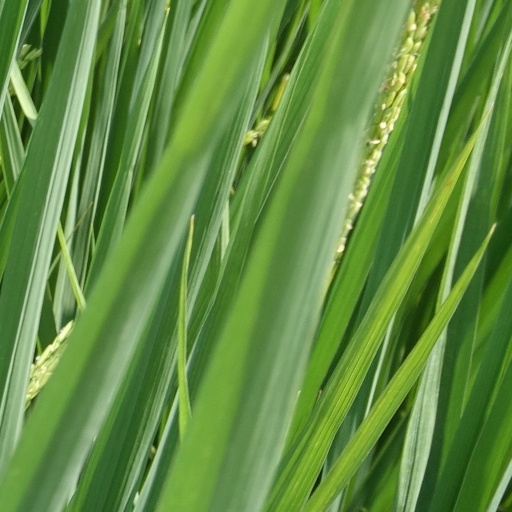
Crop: rice